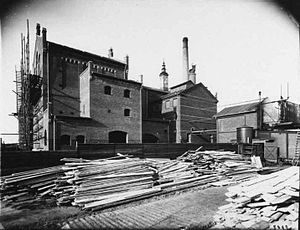
Københavns Bryggerier og Malterier
Bryggeriet Heidrun under opførelse 1899. Det blev kun tre år senere til bryggeriet Stjernen
Københavns Bryggerier og Malterier A/S, senere Bryggeriet Hafnia, var en sammenslutning af tre hvidtølsbryggerier, etableret 8. april 1898. Det primære bryggeri i virksomheden var et bryggeri etableret på Dronning Olgas Vej 70 på Frederiksberg 1896-98, også kendt som Bryggeriet Heidrun. Dette bryggeri blev etableret som hvidtølsbryggeri af brænderiejer Vilian og først indregistreret under navnet Frederiksberg, men navnet blev ændret, før brygningen kom i gang. Dertil kom bl.a. Bryggeriet Stefan, der var stiftet i 1895 i Stefansgade af H.C. Meyer. Københavns Bryggerier og Malteriers hovedsæde lå i Brolæggerstræde 9.